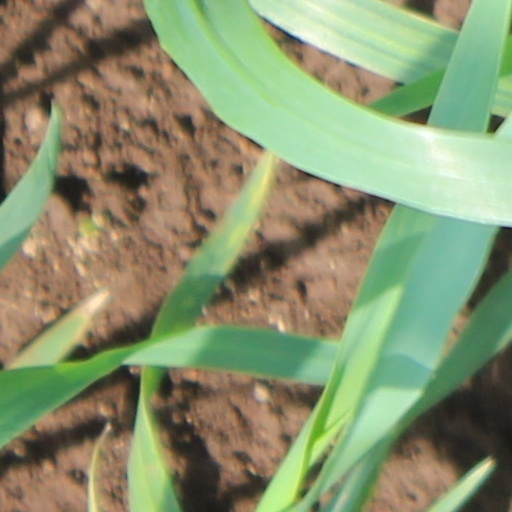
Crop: wheat